Chebucto Grays

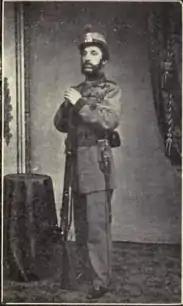
Chebucto Grays, Full Dress Uniform

Chebucto Grays was a volunteer rifle company that was raised in Halifax, Nova Scotia. In the wake of the Crimean War (1853–1856), there developed a Volunteer Force in Britain. As part of this movement, in Nova Scotia, thirty-two Volunteer companies were raised in Nova Scotia, with a total strength of 2,341. In Halifax there were eleven companies with a total strength of 868 men. The Chebucto Grays was the most distinguished company, many of the members belonging to The Halifax Club. The Chebucto Grays were one of eight units to serve in the Halifax Volunteer Battalion.